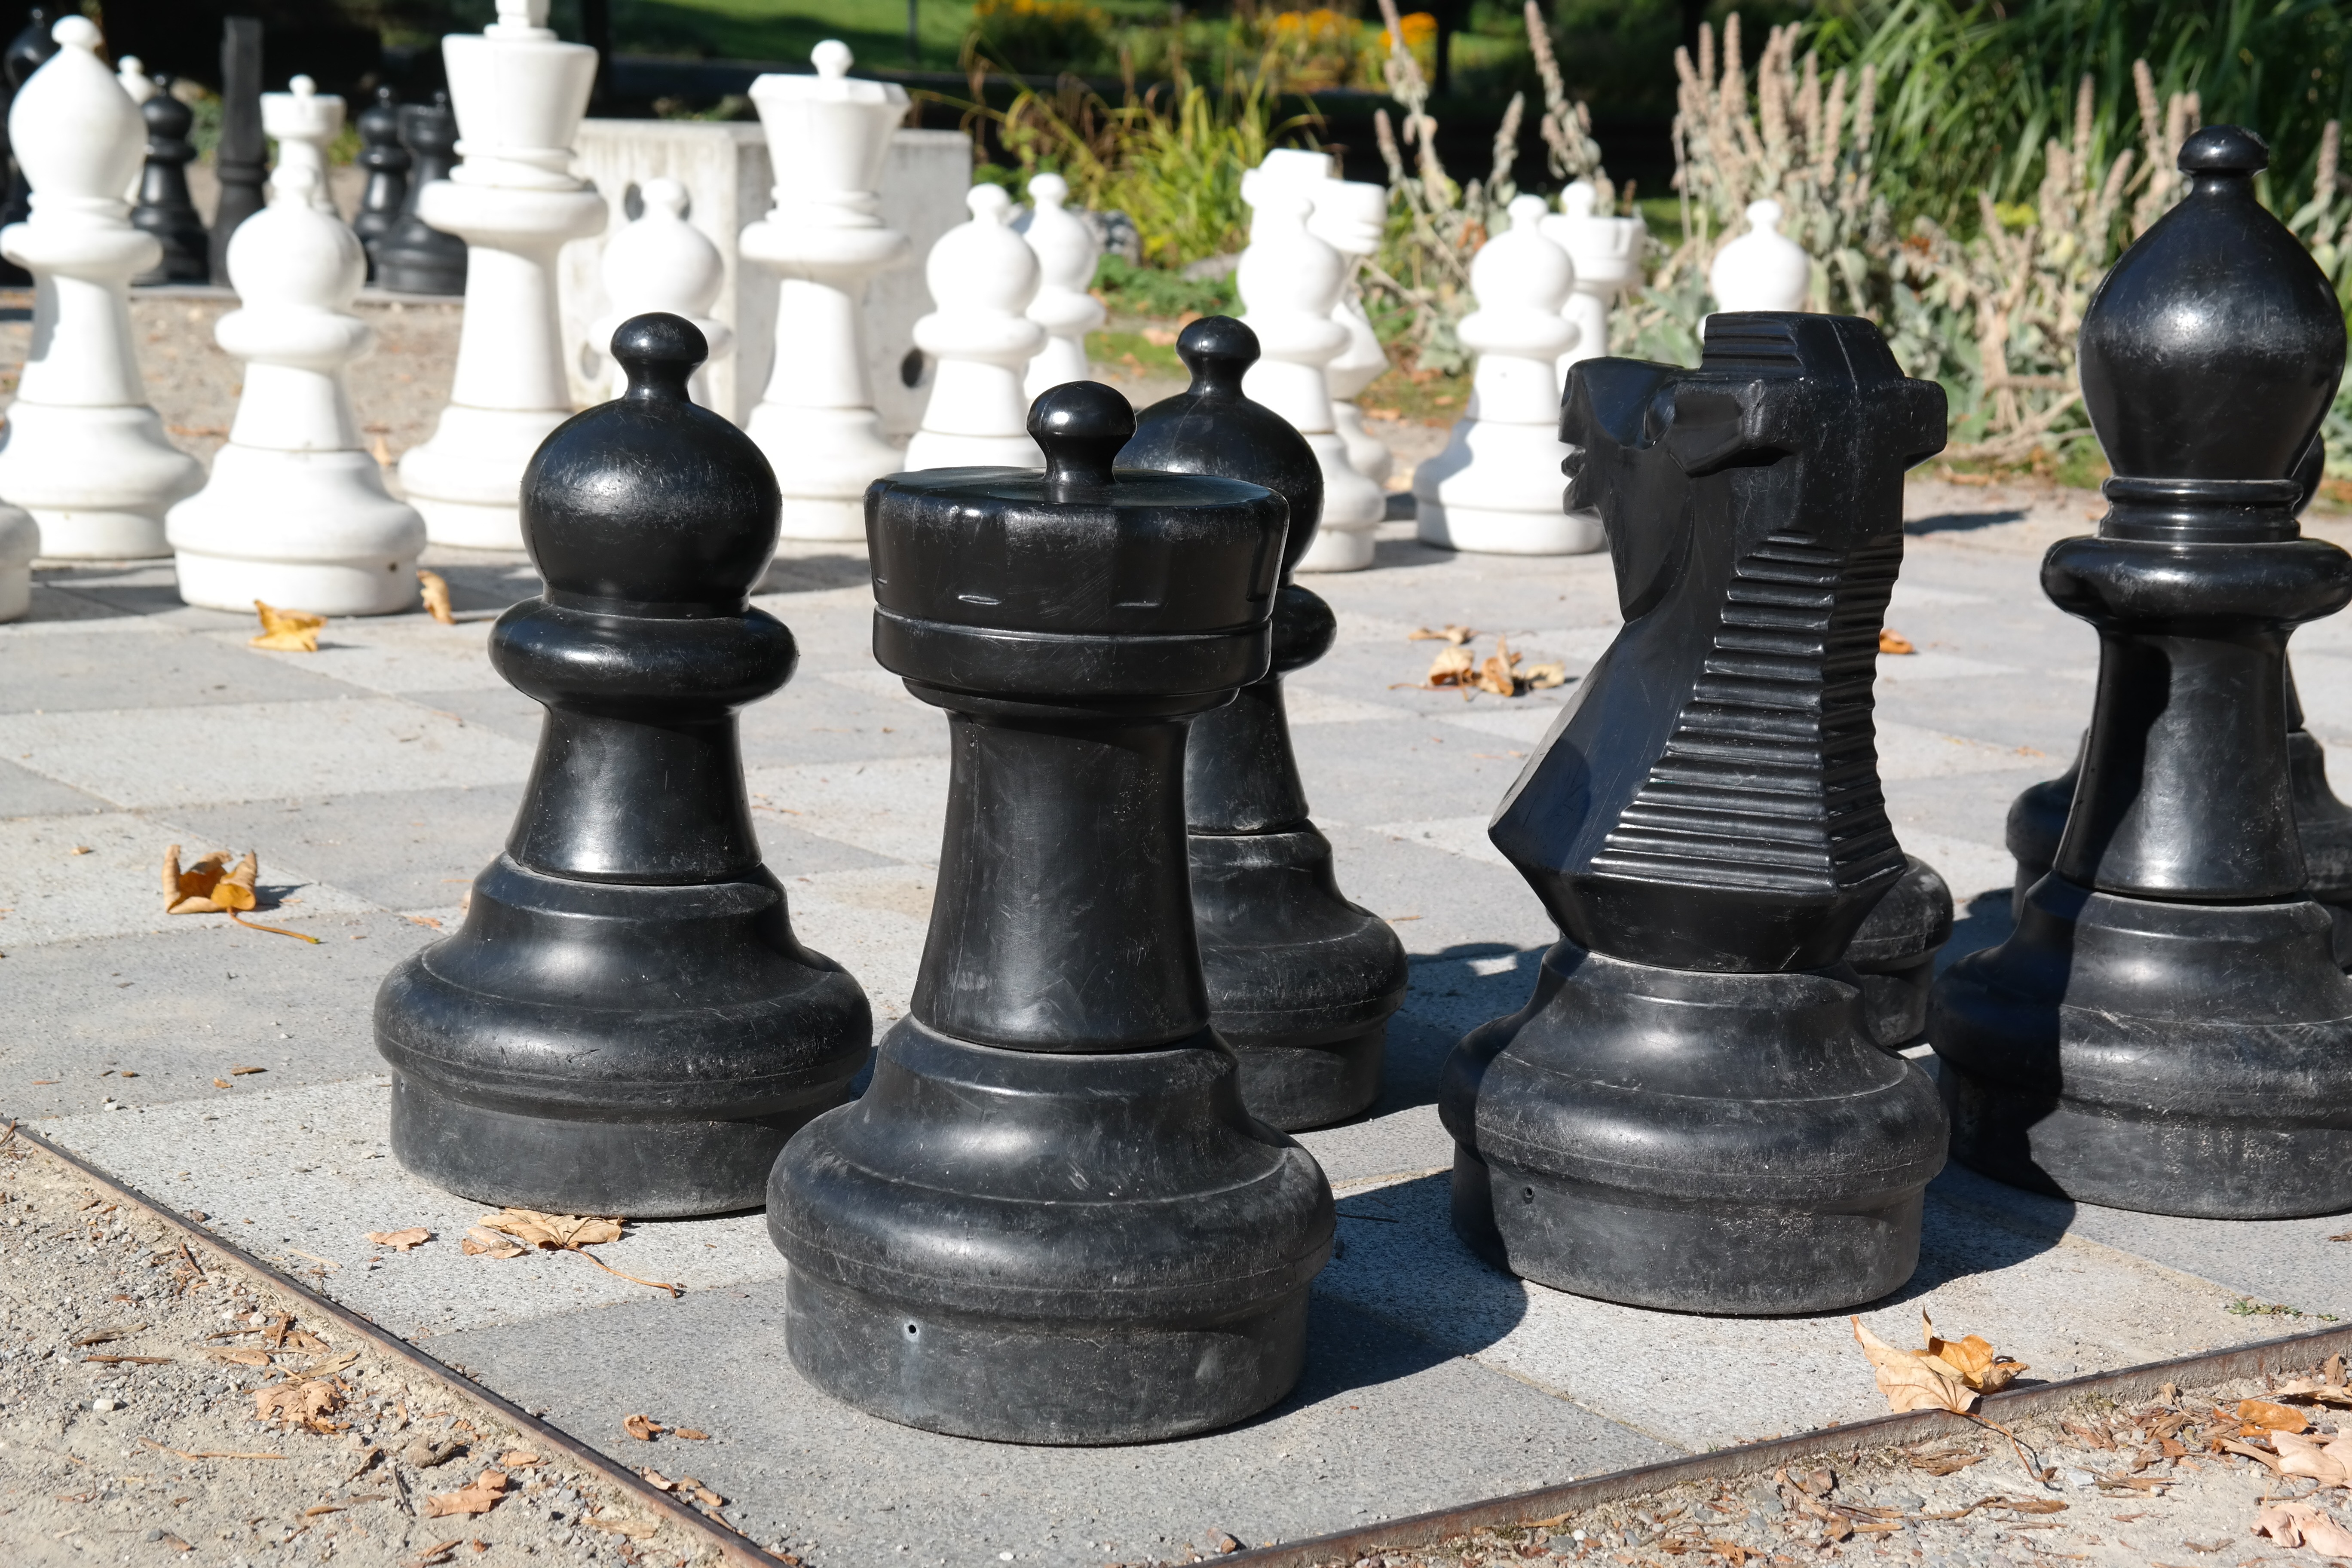
white, play, recreation, tower, black, lady, board game, king, sports, chess, chessboard, runners, figures, games, farmers, chess board, chess pieces, playing field, springer, chess game, indoor games and sports, tabletop game